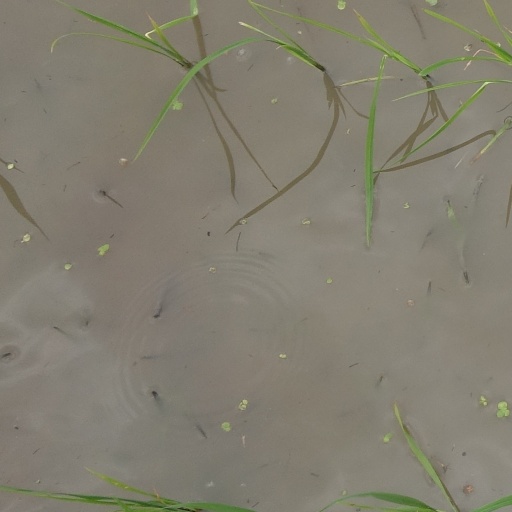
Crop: rice